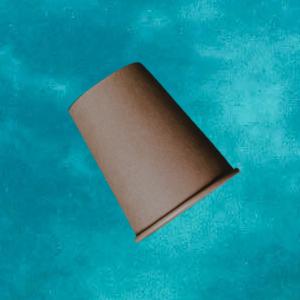
Label: cups